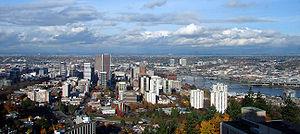
Liste de villes sur le cours du fleuve Columbia classés de l'amont à l'aval.